Kindergarten

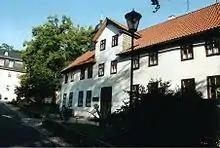
Allgemeine Deutsche Erziehungsanstalt in Keilhau (Germany), nowadays the Keilhau Free Fröbel School

In France, preschool is known as ' (French for "nursery school", literally "maternal school"). Free ' schools are available throughout the country, welcoming children aged from three to five (although in many places, children under three may not be granted a place). The ages are divided into ' (GS: five-year-olds), ' (MS: four-year-olds), ' (PS: three-year-olds) and ' (TPS: two-year-olds). It became compulsory in 2018 for all children aged three. Even before the 2018 law, almost all children aged three to five attended . It is regulated by the Ministry of National Education.